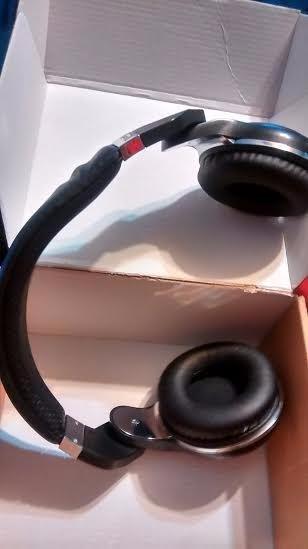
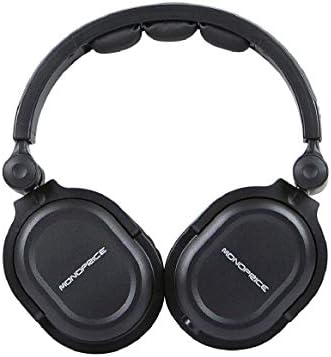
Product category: headphones
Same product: no